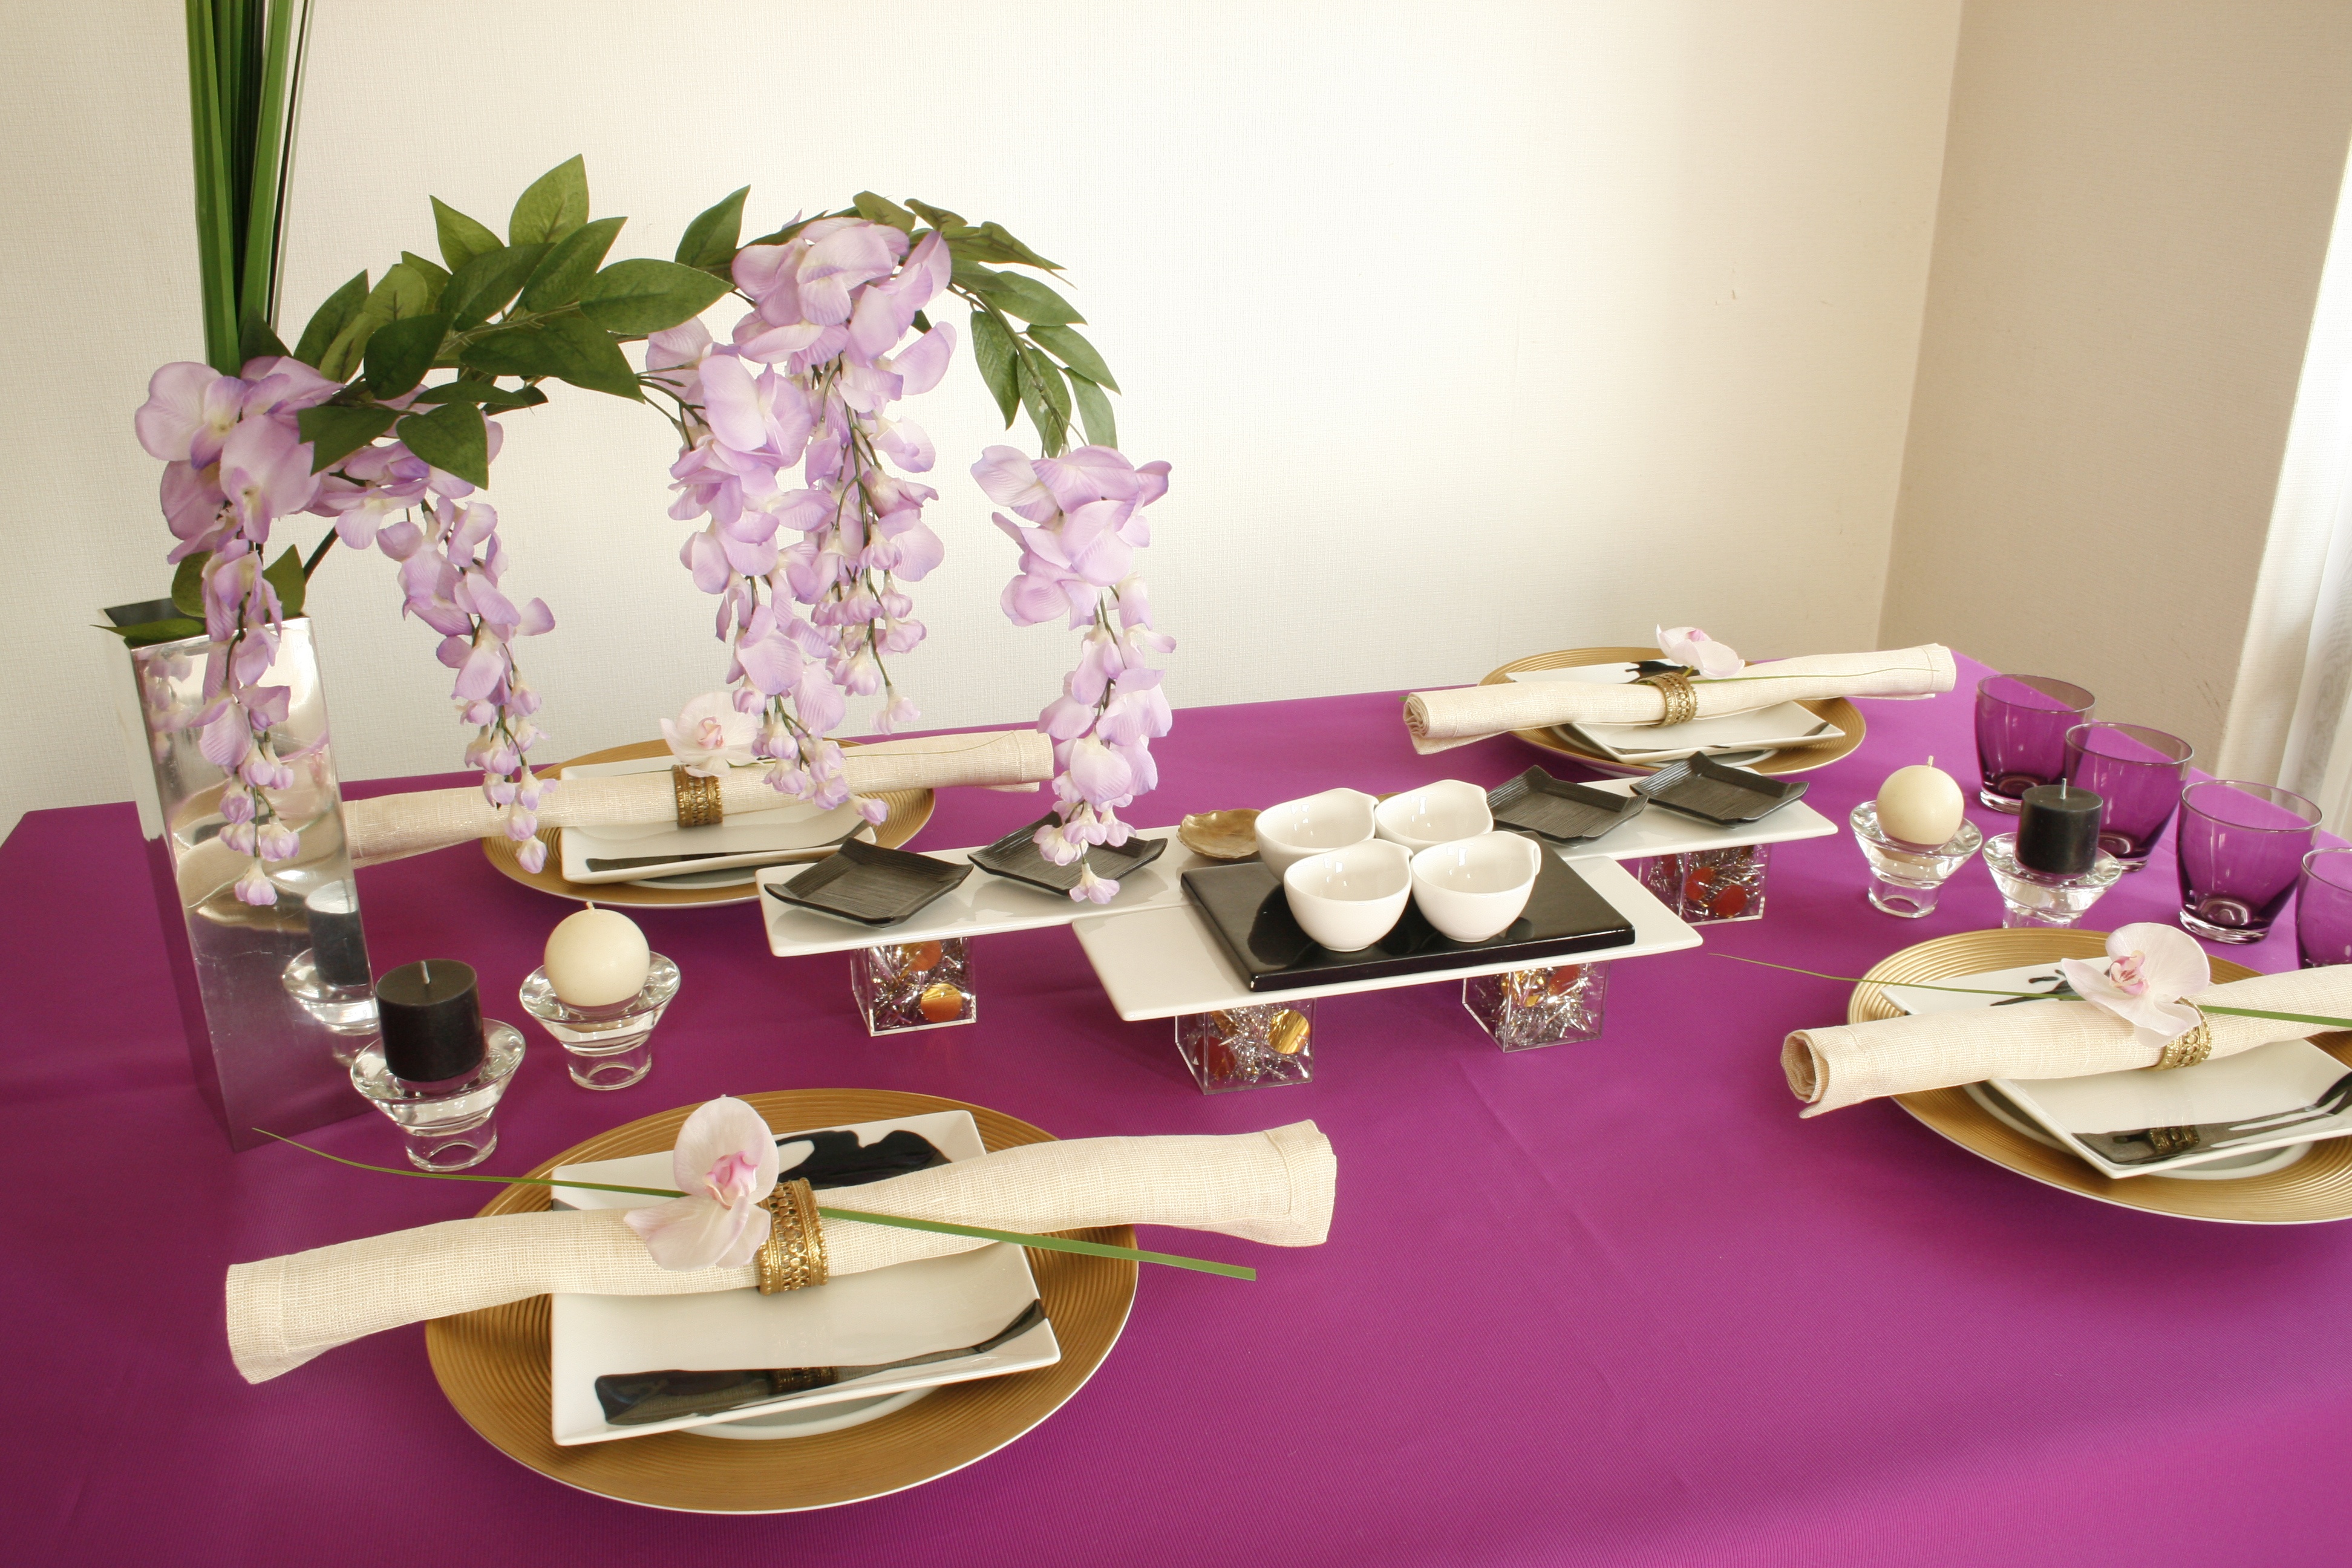
table, flower, purple, pink, floristry, wisteria, in the early summer, floral design, centrepiece, flower arranging, table coordination